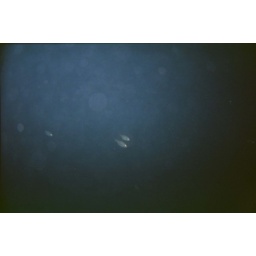
its an under water picture with two fish accidentally caught on camera..